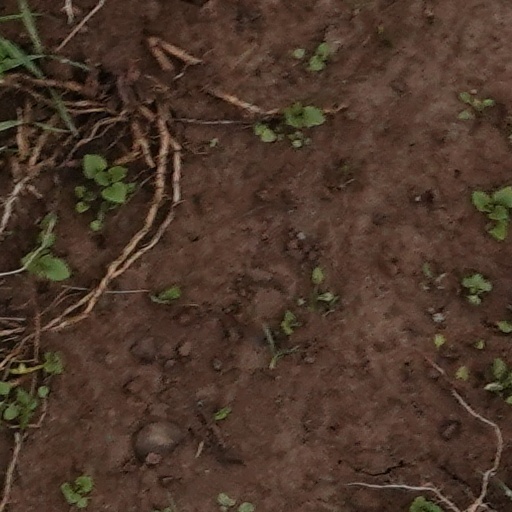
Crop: wheat